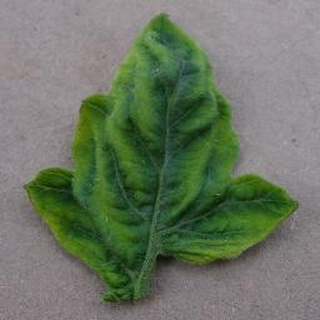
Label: tomato_yellow_leaf_curl_virus